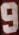
Number: 9